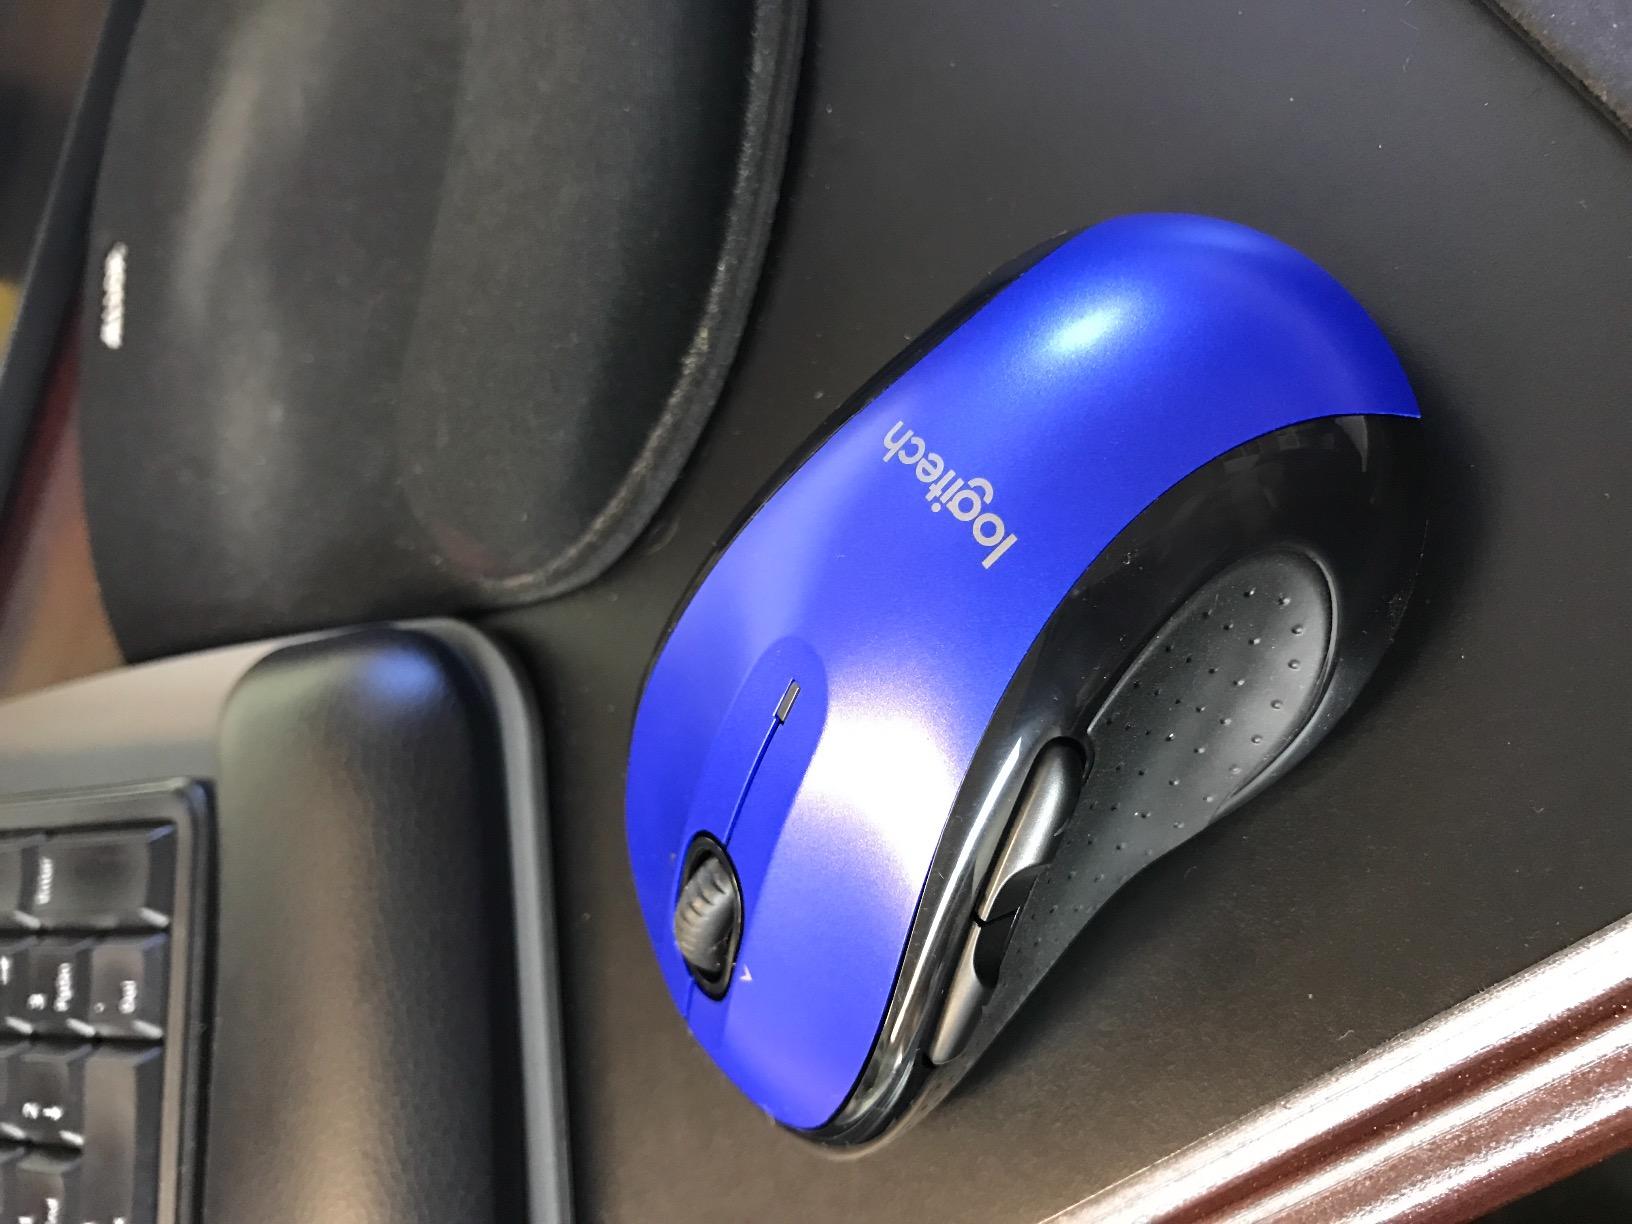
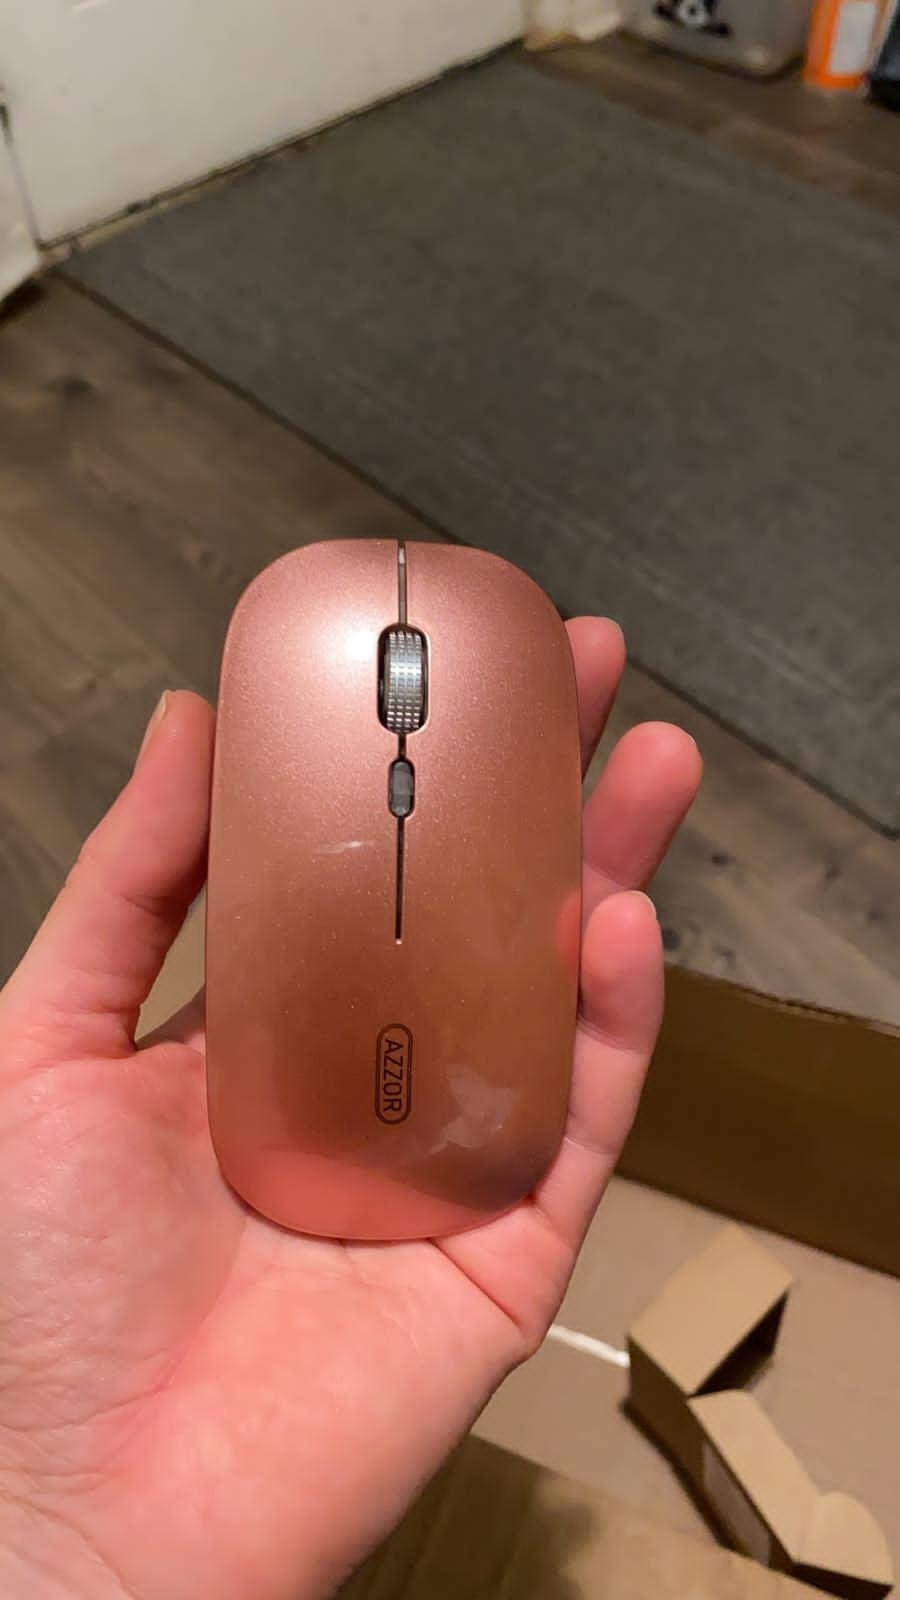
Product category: mouse
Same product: no